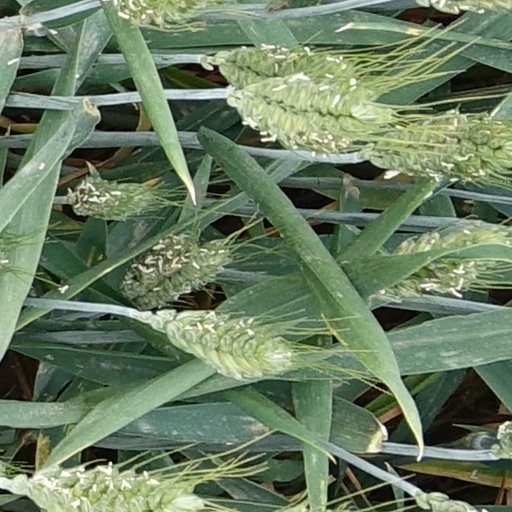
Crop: wheat